Jeep four-wheel-drive systems

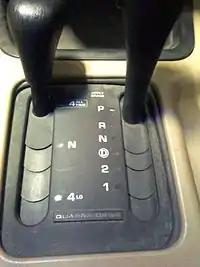
Quadra-Drive selector in a 1999 Jeep Grand Cherokee (WJ)

The Quadra-Drive system was introduced in 1999 and is based on the Quadra-Trac II system but adds gerotor differentials to the front and rear axles to create a four-wheel drive system capable of not only directing torque to the axle with the better traction but to the individual wheel on an axle with better traction.